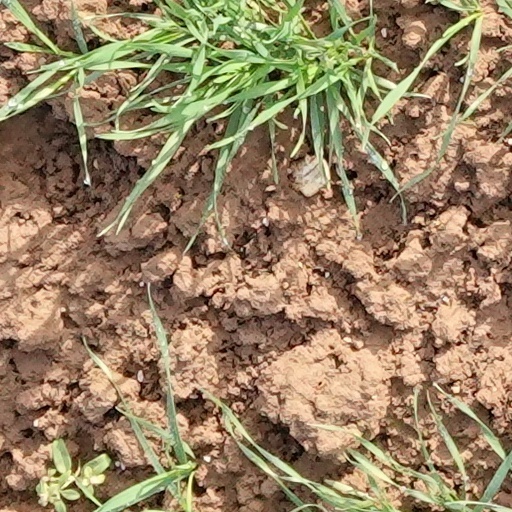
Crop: wheat